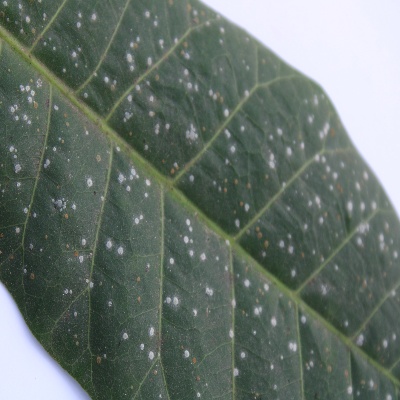
Crop: Cashew
Condition: red rust